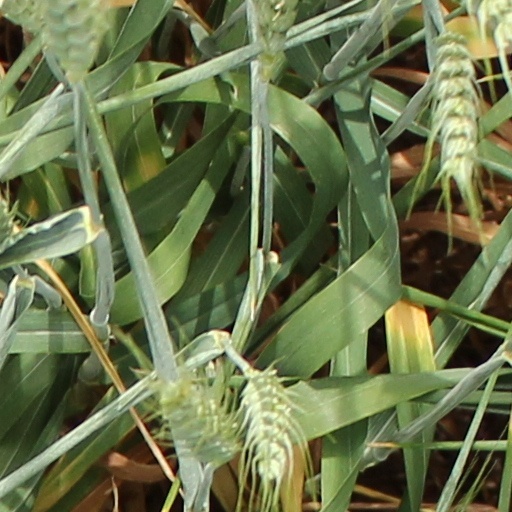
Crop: wheat